Childhood in early modern Scotland

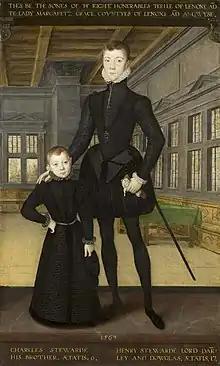
Henry Stuart, Lord Darnley, age 17, and his brother Lord Charles Stuart (later 5th Earl of Lennox), age 6, in a painting attributed to Hans Eworth (1563)

Birth was a predominately female event in early modern Scotland, although fathers were often present or nearby to assert their paternity. Before the Reformation, baptism was a means of creating wider spiritual kinship with godparents, but in the reformed Kirk it was used to strengthening relationships between the child and the parents, particularly the father. Among the elite of Highland society, there was a system of fosterage that created similar links to those of godparenthood. It was common, particularly among richer families, to employ a wet-nurse to care for the child. The primary responsibility for bringing up young children fell on the mother.